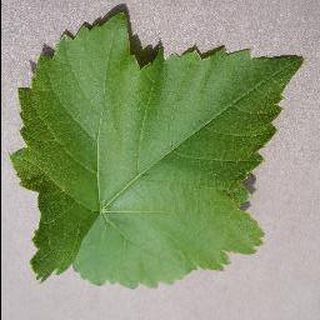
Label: healthy_grape